Royal Air Force, Bermuda (1939–1945)

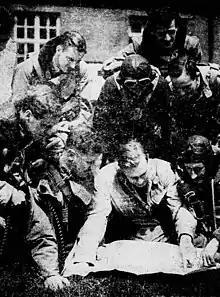
Bermudian Flying Officer Herman Francis Grant Ede DFC and other RAF pilots

In 1940, the Bermuda Flying School was established on Darrell's Island with the goal of training pilots for the Royal Air Force and the Royal Navy (RN). The school trained volunteers from the local territorial units using Luscombe seaplanes. Those who passed their training were sent to the Air Ministry to be assigned to the RAF or the Royal Navy's Fleet Air Arm (FAA). The Commanding Officer of the school was Major Cecil Montgomery-Moore, DFC, who was also the commander of the Bermuda Volunteer Engineers (BVE). He had left the Bermuda Volunteer Rifle Corps (BVRC) to become one of at least eighteen Bermudian aviators of the Great War. The school trained eighty pilots before an excess of trained pilots led to its closure in 1942. The body administrating it was adapted to become a recruiting organisation (the Bermuda Flying Committee) for the Royal Canadian Air Force (RCAF), sending sixty aircrew candidates, and twenty-two female candidates for ground-based roles, to that service before the War's end. With so many Bermudians entering the air services, the Air Training Corps was established in Bermuda during the war to train school-aged cadets (although, today there are only army and naval cadet corps in Bermuda).